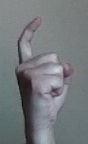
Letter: ra